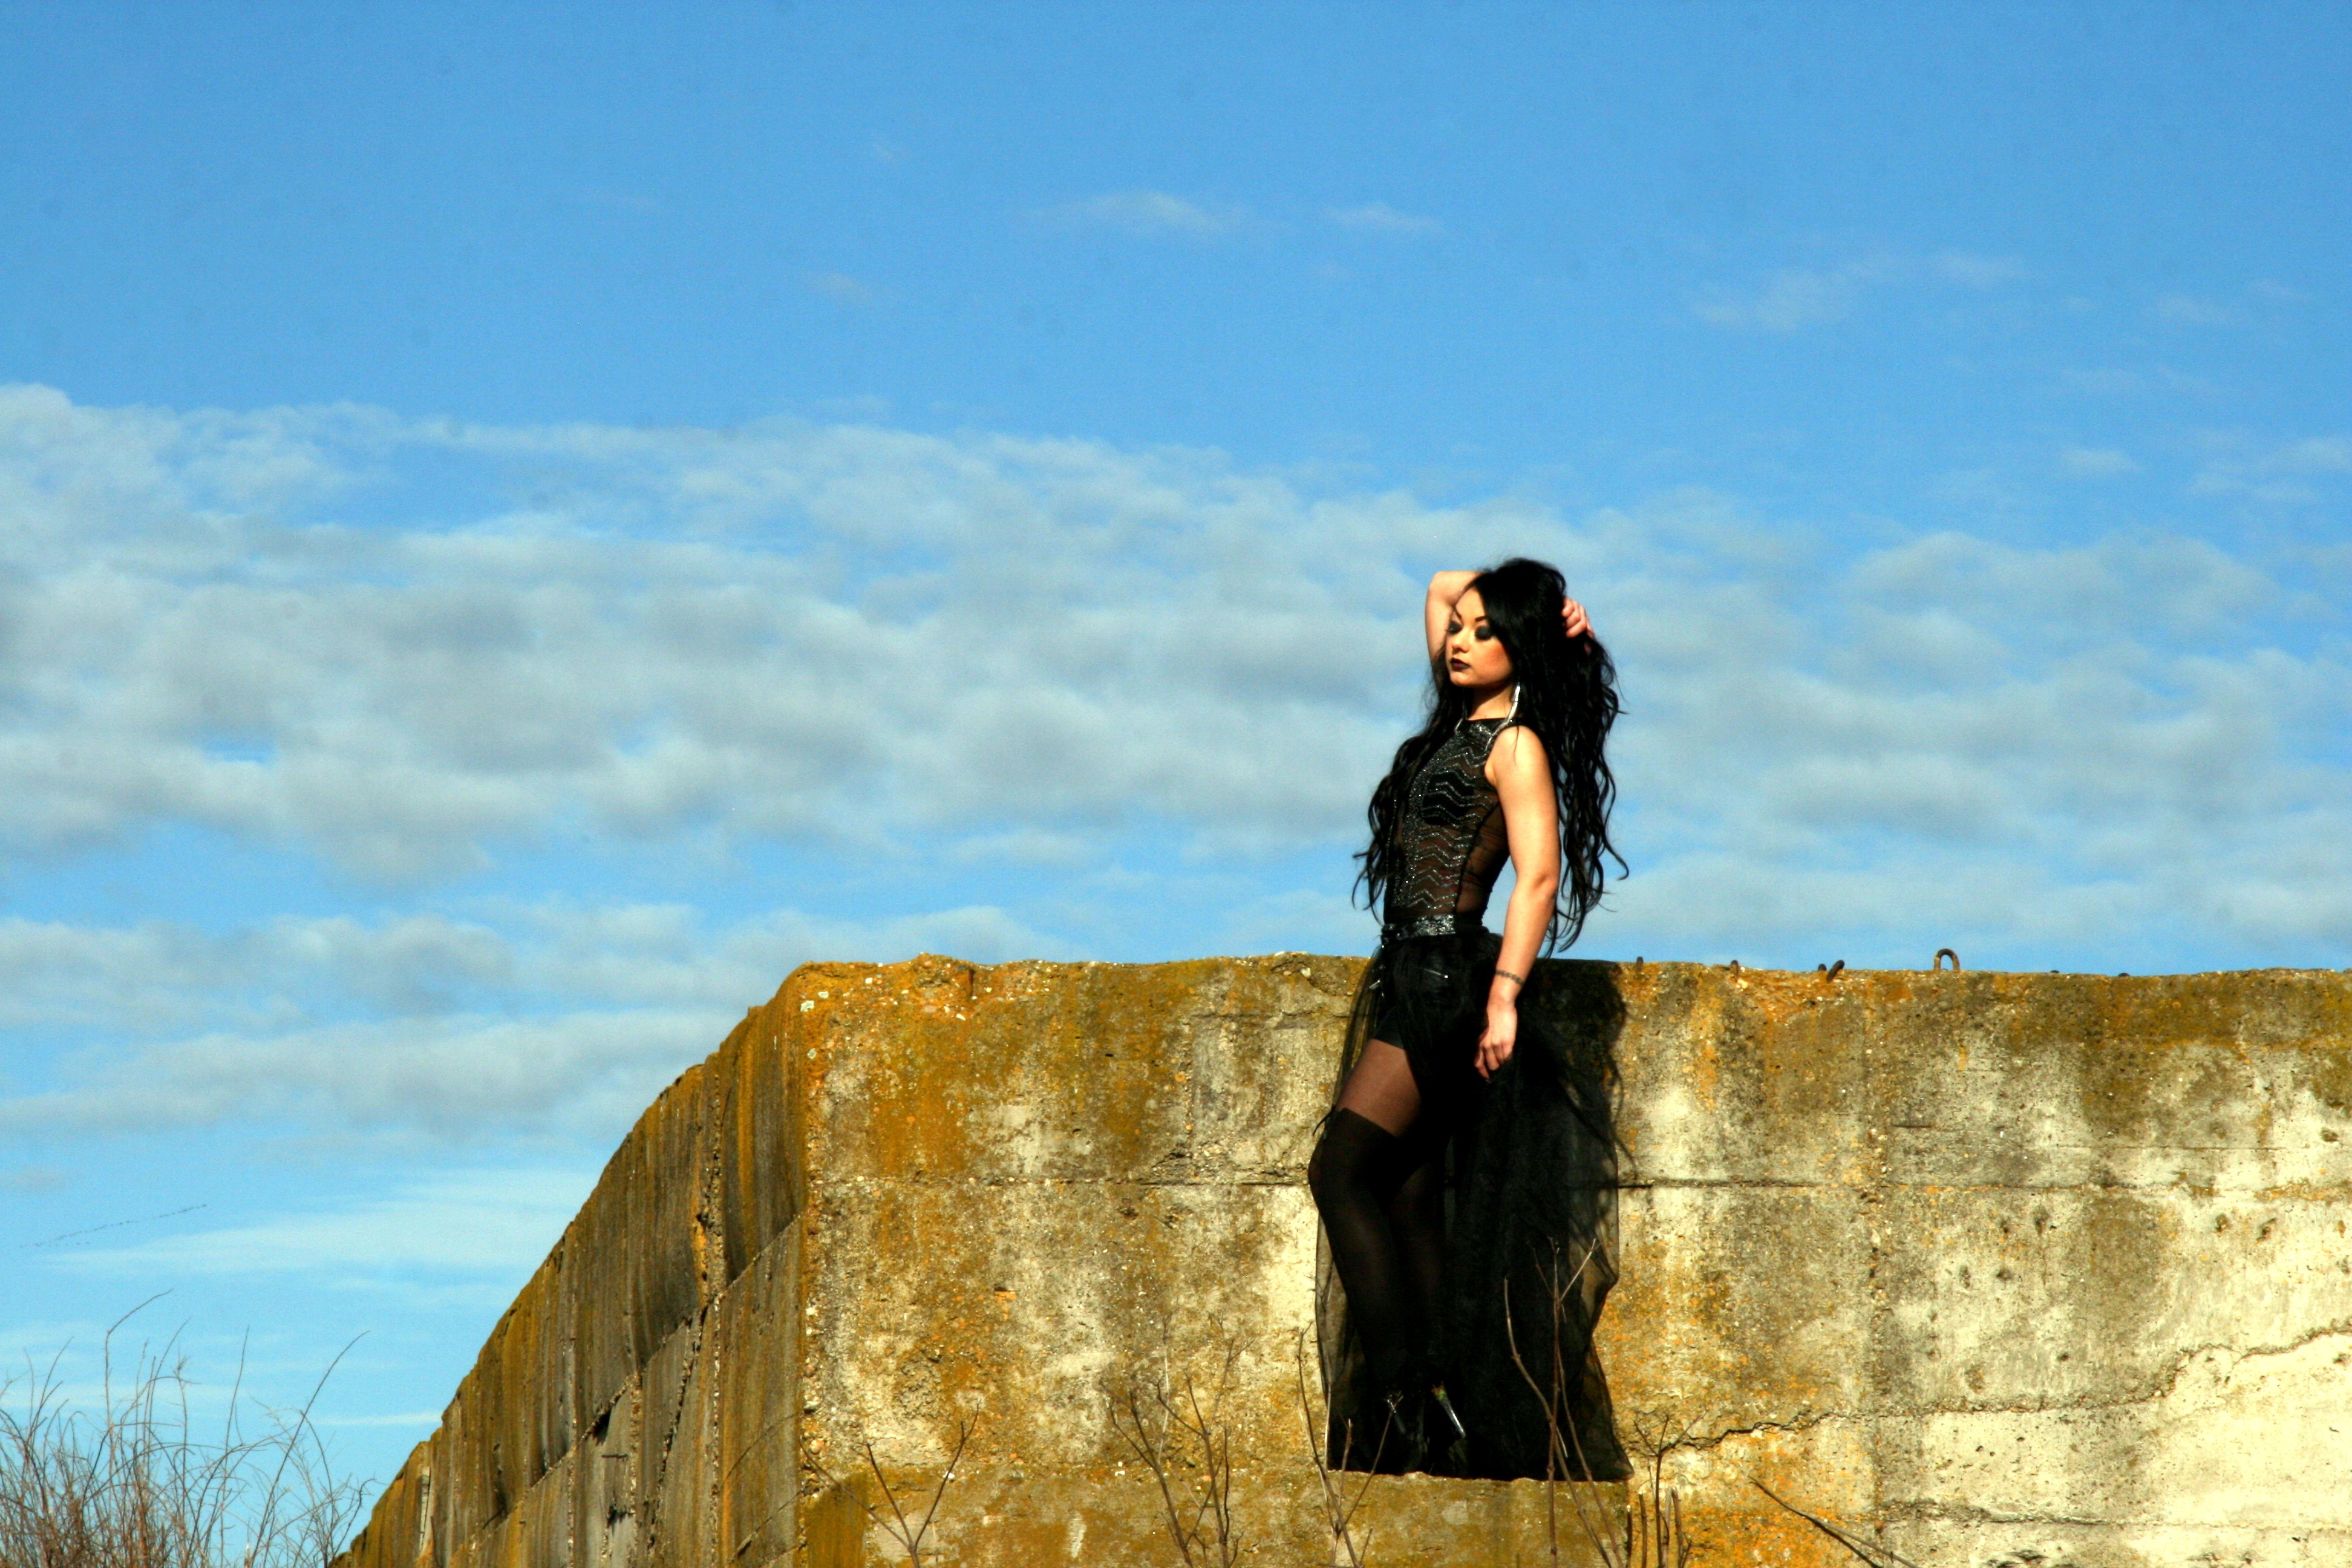
sea, rock, cloud, sky, girl, building, monument, vacation, travel, cliff, statue, blue, black, terrain, gothic, temple, beauty